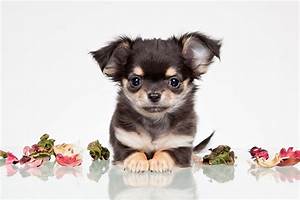
Label: dog